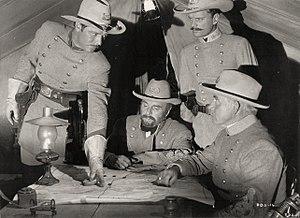
Lewis Martin est un acteur américain, né le 1ᵉʳ novembre 1894 à San Francisco, mort le 21 février 1969 à Los Angeles.